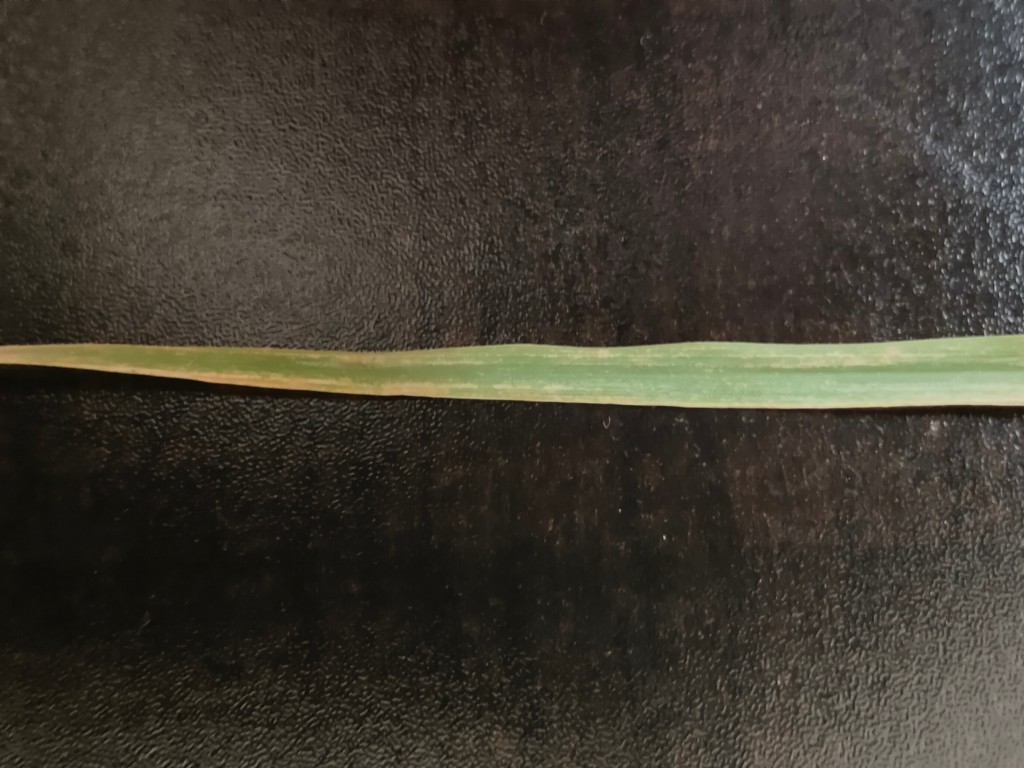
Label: Unhealthy